Wild Strawberries Movement

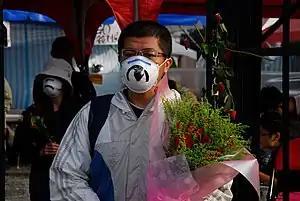
Protesting student

Sit-ins began with students in Taipei in front of the Executive Yuan. On 7 November 2008, police began removing protesters from the scene and taking them to separate locations around the city. Having made a regrouping plan earlier, the students reconvened at Liberty Square in front of the Chiang Kai-shek Memorial Hall.